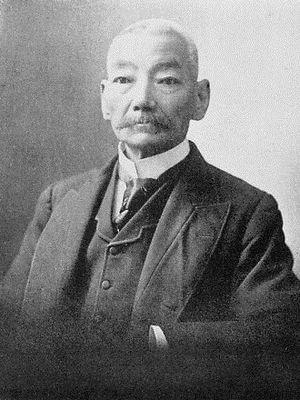
Le vicomte Masataka Kawase, aussi connu sous le nom Kogorō Ishikawa est un Ishin Shishi, puis plus tard diplomate.